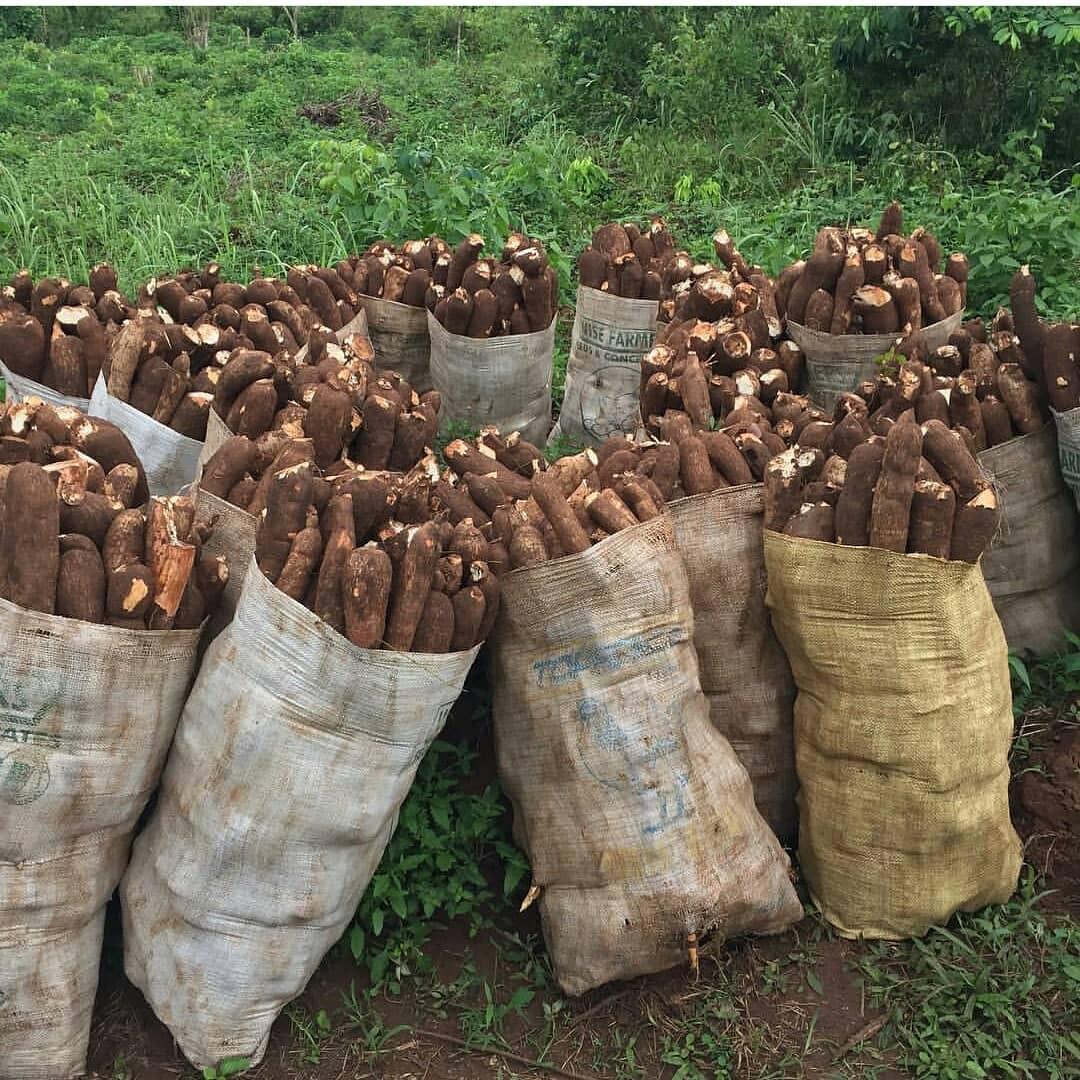
Eneo la wazi lililozungukwa na vifungashio vilivyo hifadhi zao la mihogo, ikiashiria ni eneo litumikalo kwaajili ya uzalishaji na uandaaji wa zao hilo la biashara.